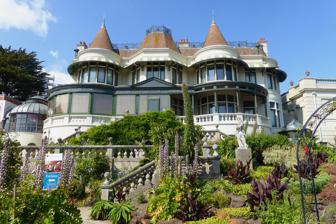
Building: Russell-Cotes Art Gallery & Museum
Country: United Kingdom
Year built: 1901
Art gallery and museum in Bournemouth, England Russell-Cotes Art Gallery & Museum Location within Dorset Established 1908 Location Russell Cotes Road, East Cliff , Bournemouth Coordinates 50°43′03″N 1°52′15″W / 50.7176°N 1.8707°W / 50.7176; -1.8707 Website russellcotes.com Listed Building – Grade II* Official name Russell-Cotes Museum Designated 1 August 1974 Reference no. 1108857 The Russell-Cotes Museum (formally, the Russell-Cotes Art Gallery & Museum ) is an art gallery and museum in Bournemouth , England. A Grade II* listed building originally known as East Cliff Hall , it is located on the top of the East Cliff , next to the Royal Bath Hotel . History and collections In 1897, the architect John Frederick Fogerty was commissioned by Merton Russell-Cotes , then the owner of the Royal Bath Hotel, to build a house as a birthday present for his wife Annie. Originally called East Cliff Hall, it was built in the northeast section of his hotel's garden, in the Art Nouveau style, with interiors by John Thomas and his son Oliver. It was completed in its first form in 1901. In 1907, Annie Russell-Cotes donated East Cliff Hall and its contents as a museum to the town of Bournemouth, and Merton donated his fine art collection . In return they were made honorary freemen of the town. They continued living in part of the house and over the next ten years they paid for an extension to be built and made further donations, including the freehold of the site. It was formally opened by Princess Beatrice in 1919. After their deaths, the Borough of Bournemouth took over the running of East Cliff Hall and re-opened it as the Russell-Cotes Art Gallery and Museum on 10 March 1922. After Sir Merton's death, it was extended into his part of the house; a further extension was opened in 2000. The house and the new annexe display various items collected in the course of Sir Merton's foreign travels, especially to Japan , and paintings from his personal art collection. One room is the Sir Henry Irving Museum; Irving, a friend of the Russell-Cotes', had stayed in that room. When Irving died in 1905, this room was devoted to his memory. Items purchased at the sale of Irving's effects formed the basis of the Irving Museum and were displayed with memorabilia associated with his contemporaries such as Ellen Terry and Sarah Bernhardt . In October 2023, it was reported that the Russell-Cotes requires £4m of repairs to restore the museum to an acceptable standard due to water damage. The museum is in the process of becoming an independent charity. Exhibitions Twice-yearly exhibitions of contemporary art support works from the main collection, and have included painter Jonathan Yeo and sculptor Jon Edgar in 2011. Children's facilities The new annexe also has a restaurant and a play area for young children. The art gallery in the old annexe displays a wide and frequently changing collection of pictures and statues. Older children are invited to complete a "detective sheet", for example finding where there are pictures of a bat, a kingfisher and other animals and birds. Gallery Interior of the hall in the museum HMS Bombay ; on Fire at Montevideo, Uruguay, 14 December 1864 by George Cochrane Kerr The Dawn of Love , 1828, by William Etty Henry Irving's props References ^ Historic England . "Russell Cotes Museum (1108857)" . National Heritage List for England . ^ Russell-Cotes Family History Archived 1 May 2007 at the Wayback Machine ^ East Cliff Hall History Archived 29 April 2007 at the Wayback Machine ^ " 'Significant' problems at Bournemouth museum will cost £4m to fix" . Bournemouth Echo . 1 November 2023 . ^ "Bournemouth: Warning over condition of Russell-Cotes museum building" . BBC News . 10 November 2023 . ^ "New exhibition at the Russell-Cotes celebrates the naked form" . Bournemouth Echo . External links Wikimedia Commons has media related to Russell-Cotes Art Gallery and Museum . Official website The Joy of Shards Mosaics Resource information Authority control databases International ISNI VIAF National United States France BnF data Israel Other IdRef